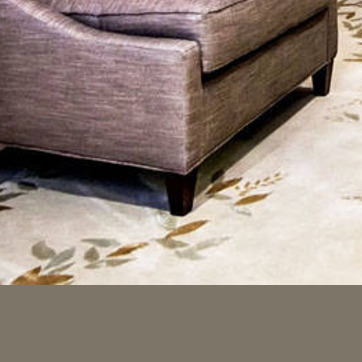
Material: wood